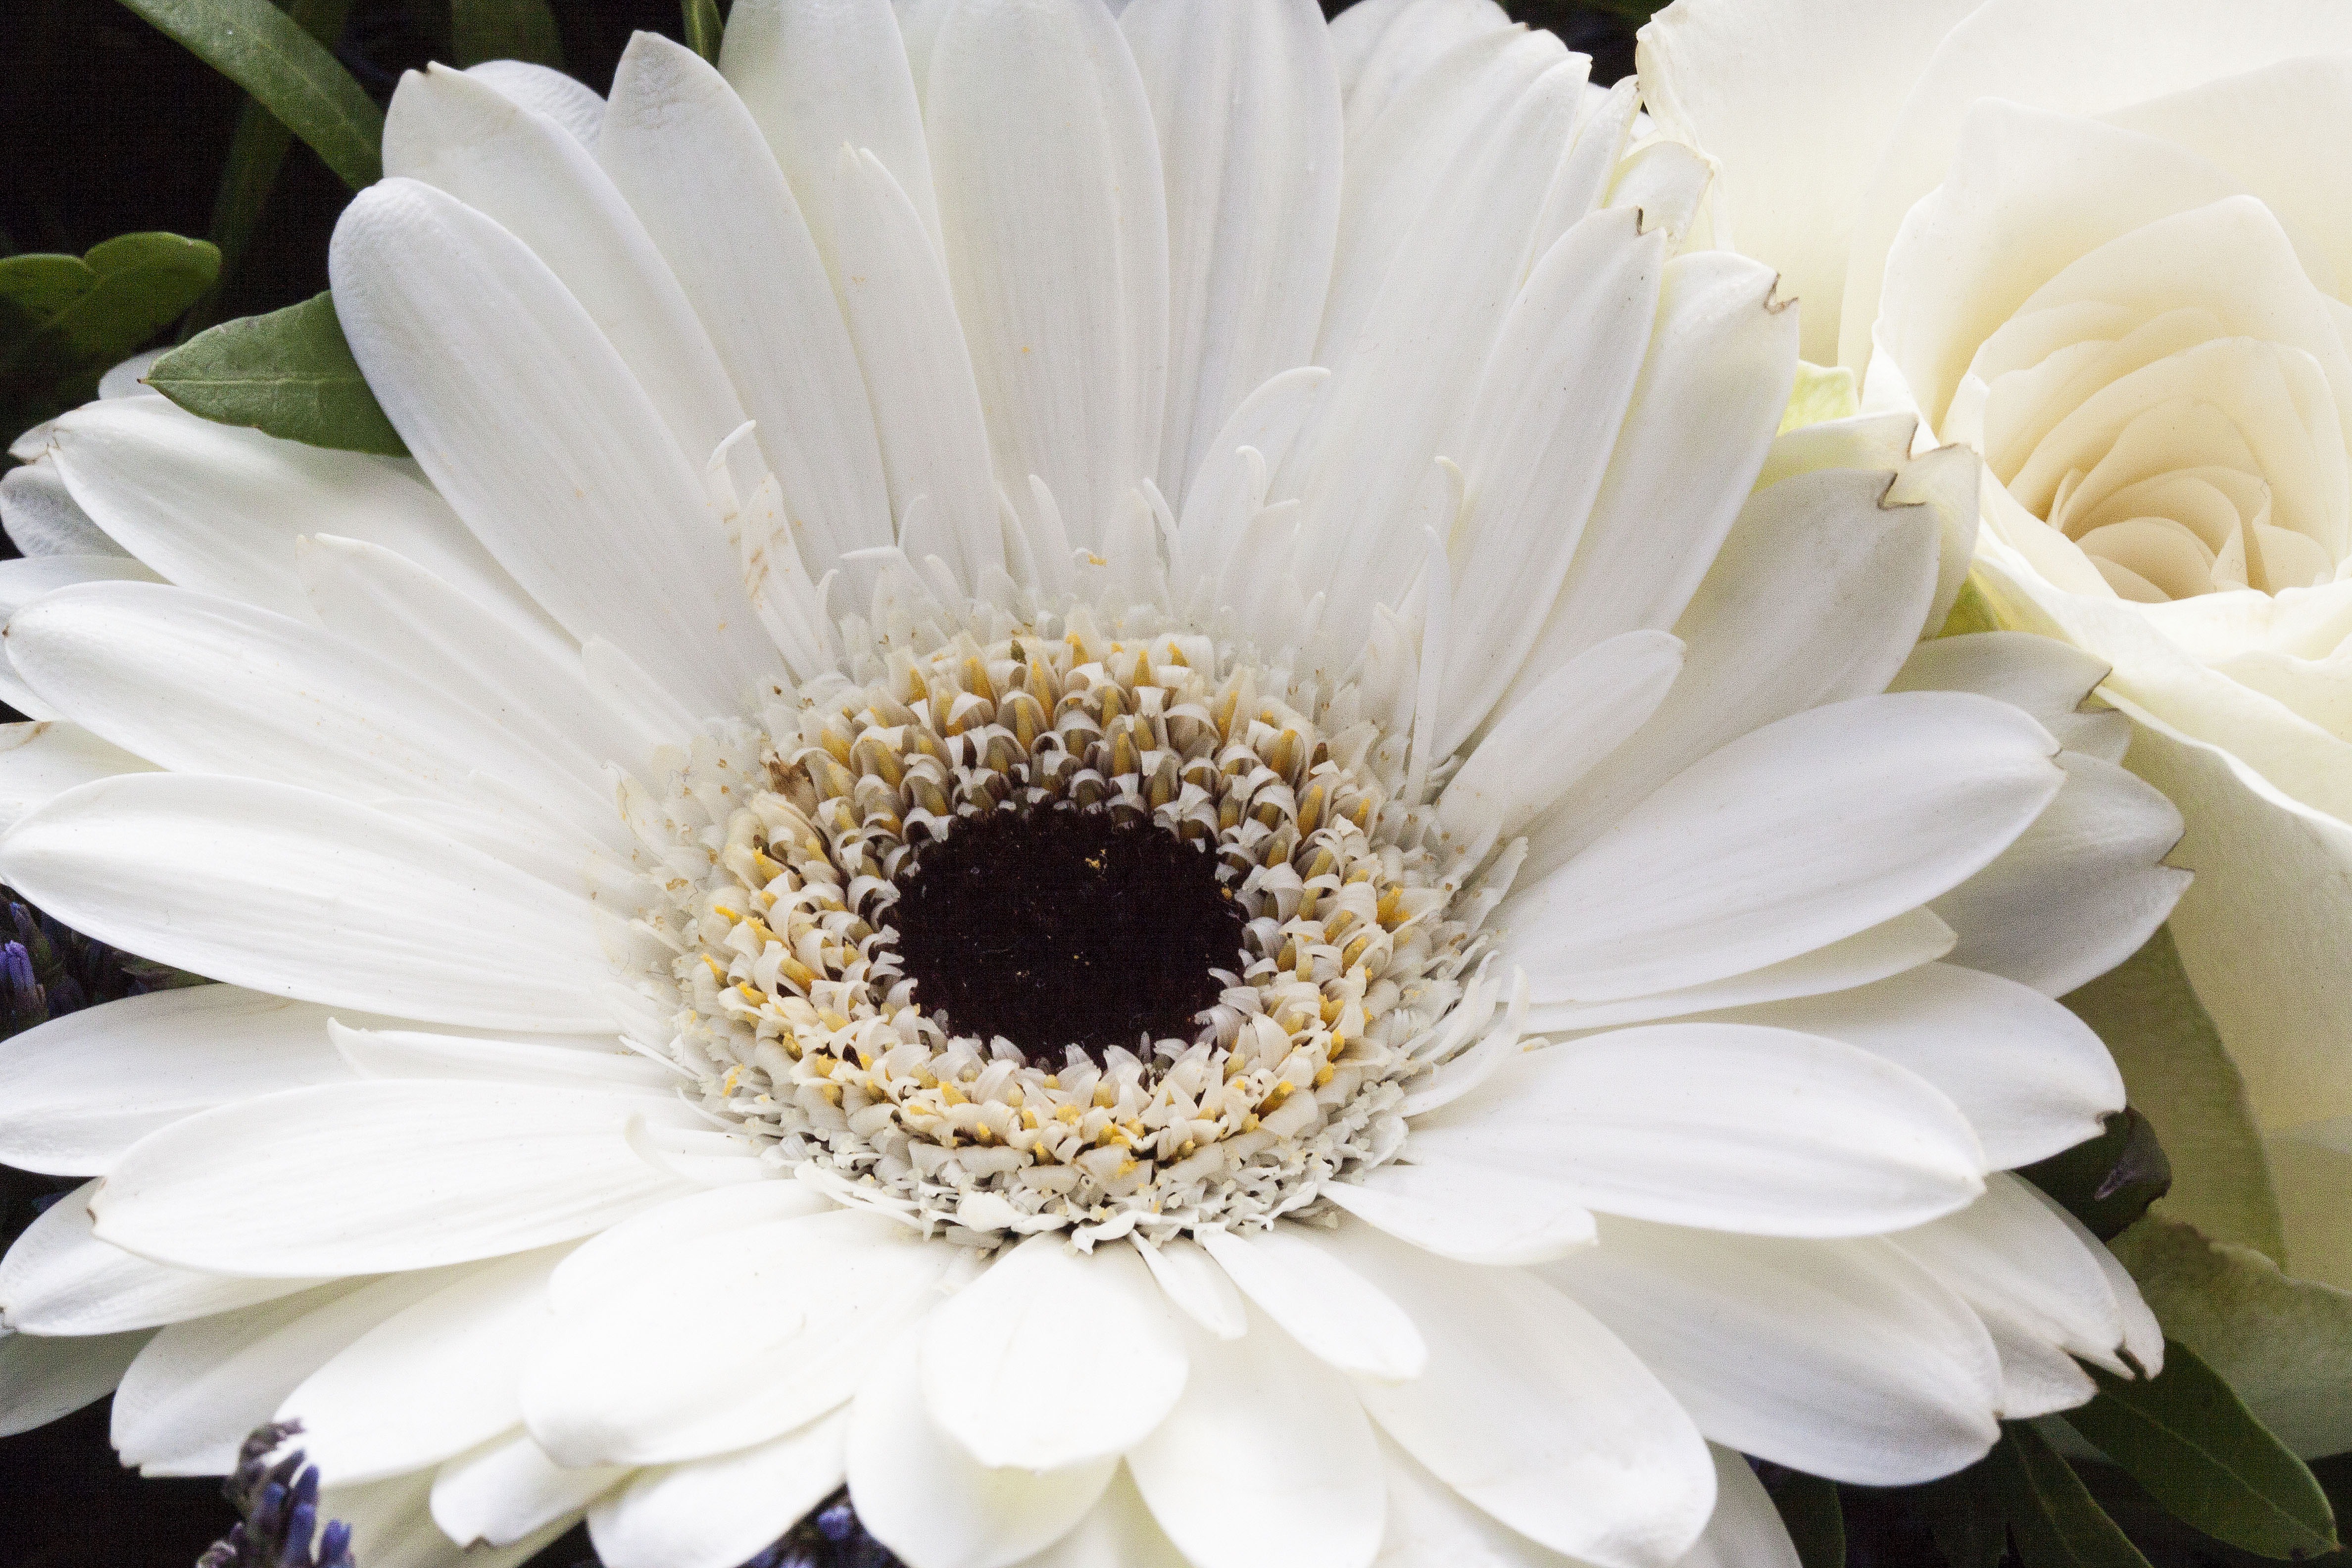
nature, plant, white, flower, petal, daisy, bouquet, rose, spring, lush, macro, flora, flowers, close up, decorative, gerbera, tender, floristry, fill, composites, flowering plant, daisy family, city car, flower bouquet, cut flowers, floral design, oxeye daisy, land plant, flower arranging